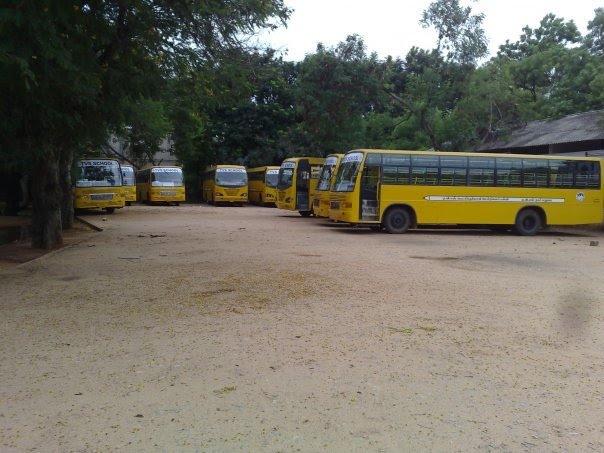
This shows the School Buses in the BUS BAY